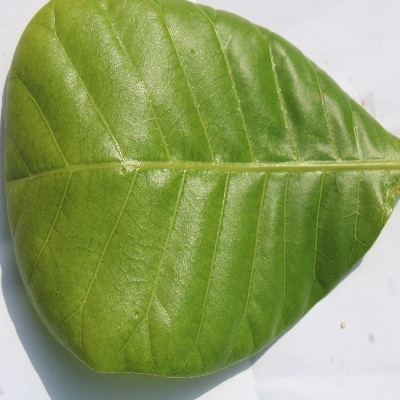
Crop: Cashew
Condition: healthy